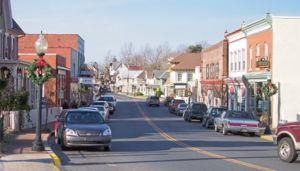
Milton est une ville américaine située dans le comté de Sussex, dans l'État du Delaware.